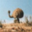
Label: bird